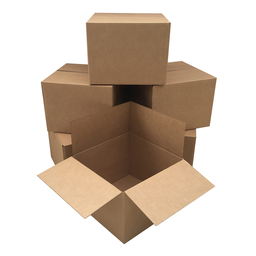
Label: cardboard